List of mountain and hill ranges in Germany

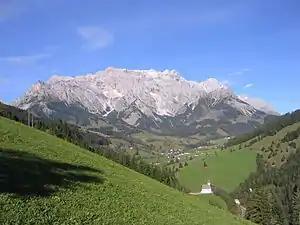
The Hochkönig in the Berchtesgaden Alps

This list of mountain and hill ranges in Germany contains a selection of the main mountain and hill regions in Germany.